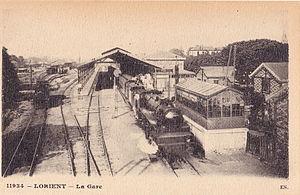
Carte postale ancienne éditée par ES, n°11934
Lorient [lɔʁjɑ̃] est une commune française située dans le département du Morbihan, en région Bretagne. Cité portuaire active et arsenal maritime au fond de la rade de Lorient, la ville est au cœur de l'unité urbaine de Lorient qui est la plus importante du département et se classe au troisième rang en région Bretagne.
La gare de Lorient est une gare ferroviaire française de la ligne de Savenay à Landerneau, située sur le territoire de la commune de Lorient, sous-préfecture du département du Morbihan, en région Bretagne.